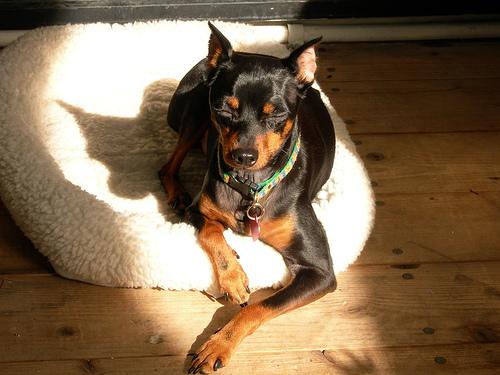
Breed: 561-n000127-miniature_pinscher